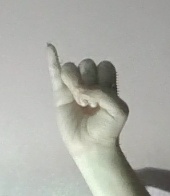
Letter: meem